WGN-TV

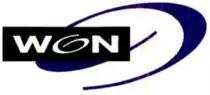
Former logo, used from May 3, 1993, to November 10, 2002; as a network affiliate, The WB's logo was placed next to the "9" (which is mirrored as the "G" in the call sign bar).

On November 2, 1993, Time Warner and Tribune (which would acquire an 11 percent interest in the network in August 1995) announced the formation of The WB Television Network. Tribune committed six of the seven independent stations it owned at the time to serve as charter affiliates of The WB, though it initially exempted WGN-TV from the agreement, as station management had expressed concerns about how the network's plans to expand its prime time and daytime program offerings would affect WGN's sports broadcast rights and the impact that the potential of having to phase out its sports telecasts to fulfill network commitments would have on the superstation feed's appeal to cable and satellite providers elsewhere around the United States. Ironically, despite its concerns with taking the WB affiliation, WGN had also vied to become the Chicago affiliate of the United Paramount Network (UPN), a joint venture between Chris-Craft/United Television and Paramount Television that announced its launch plans on October 21. On November 10, 1993, Paramount announced it had reached an agreement to affiliate UPN with then-Newsweb Corporation-owned WPWR-TV, which, upon the network's January 16, 1995, launch, would become the largest UPN affiliate not to be owned by either of its parent companies.